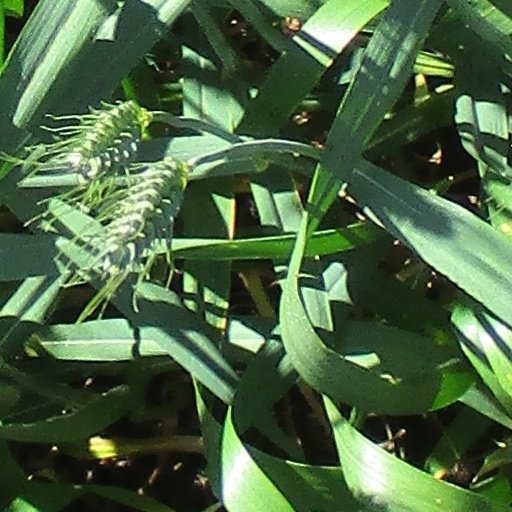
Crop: wheat